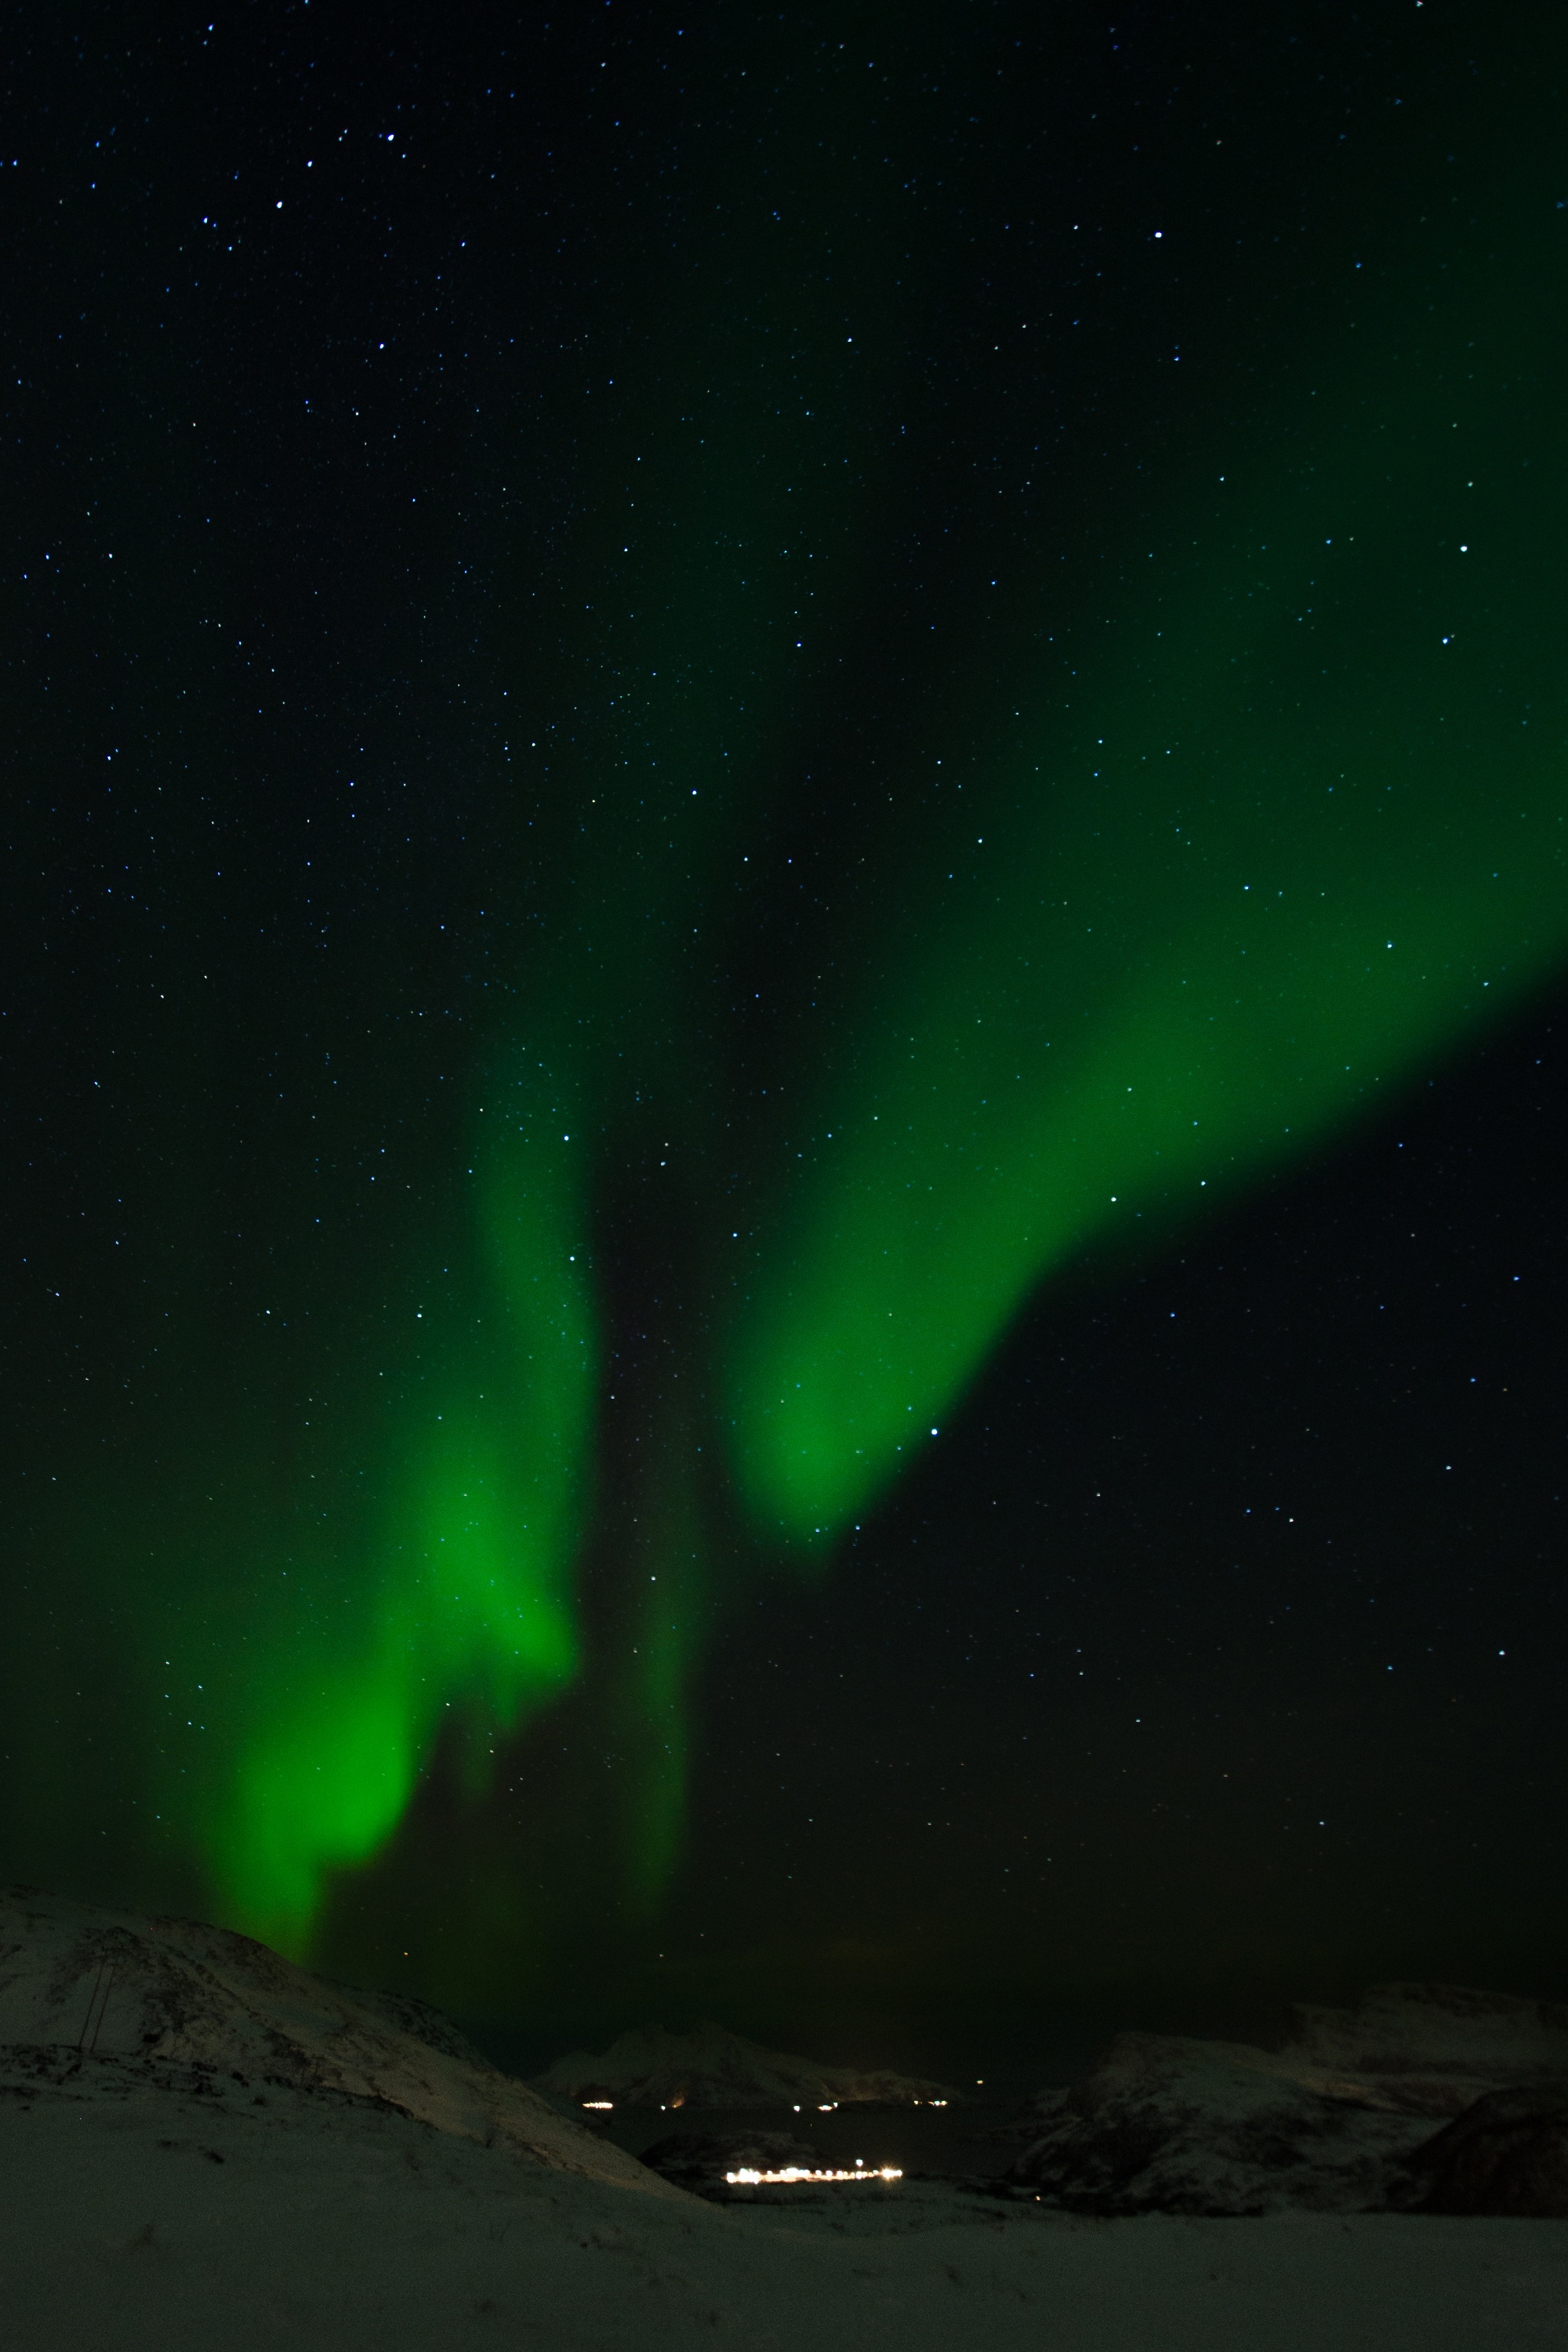
sky, night, atmosphere, green, aurora, aurora borealis, swirl, lights, northern lights, borealis, norway, phenomenon